Sanga da Alemoa

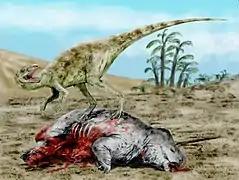
"Staurikosaurus"

Historically the Sanga da Alemoa is one of the most important paleontological sites in Brazil. It was this site that came out "Staurikosaurus", the first Brazilian dinosaur and one of the oldest found in the world. Researchers collected fossil in this site that drew attention of international researchers who later visited the region. These local researchers shaped the paleontological research in the region and Brazil. For all these contributions and historical factors, the Sanga da Alemoa is now known internationally.